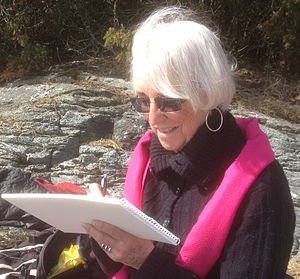
Birgit Cold
Birgit Cold er en dansk arkitekt, der er professor ved Norges teknisk-naturvidenskabelige universitet i Trondheim, Norge.